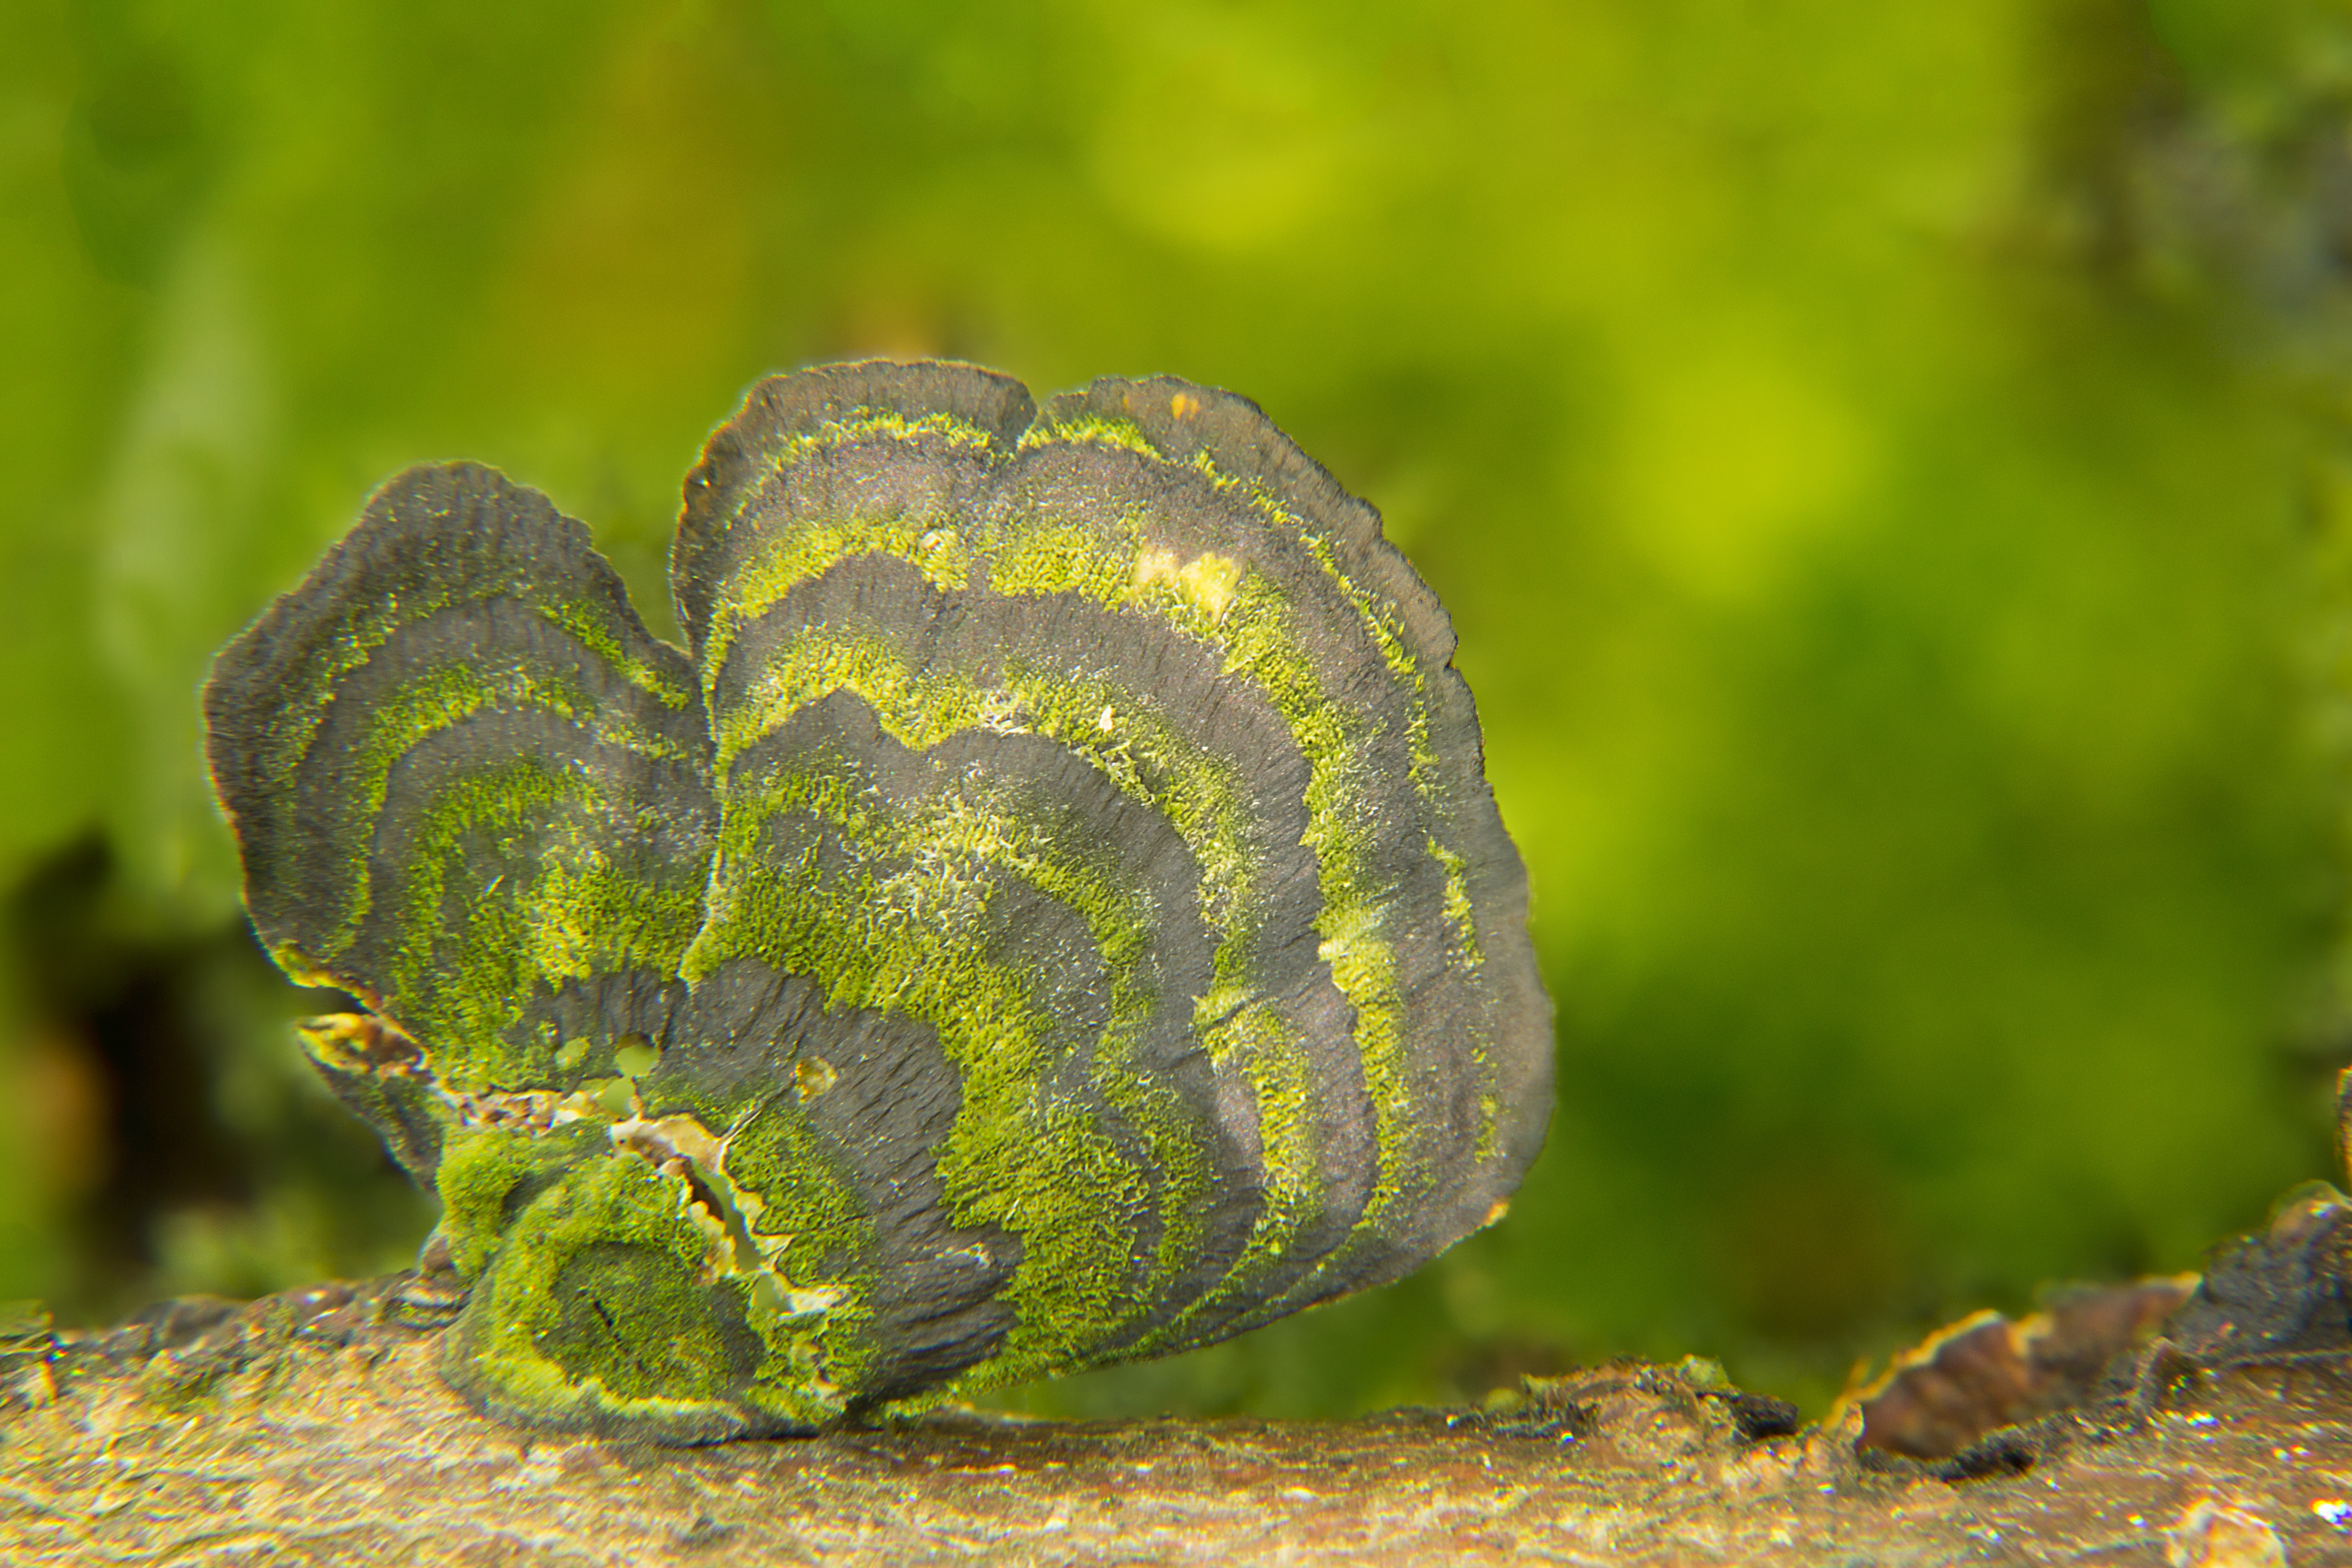
nature, forest, light, photography, leaf, flower, wildlife, green, autumn, mushroom, flora, fauna, invertebrate, clam, close up, snail, gold, fungi, shiny, pilze, macro photography